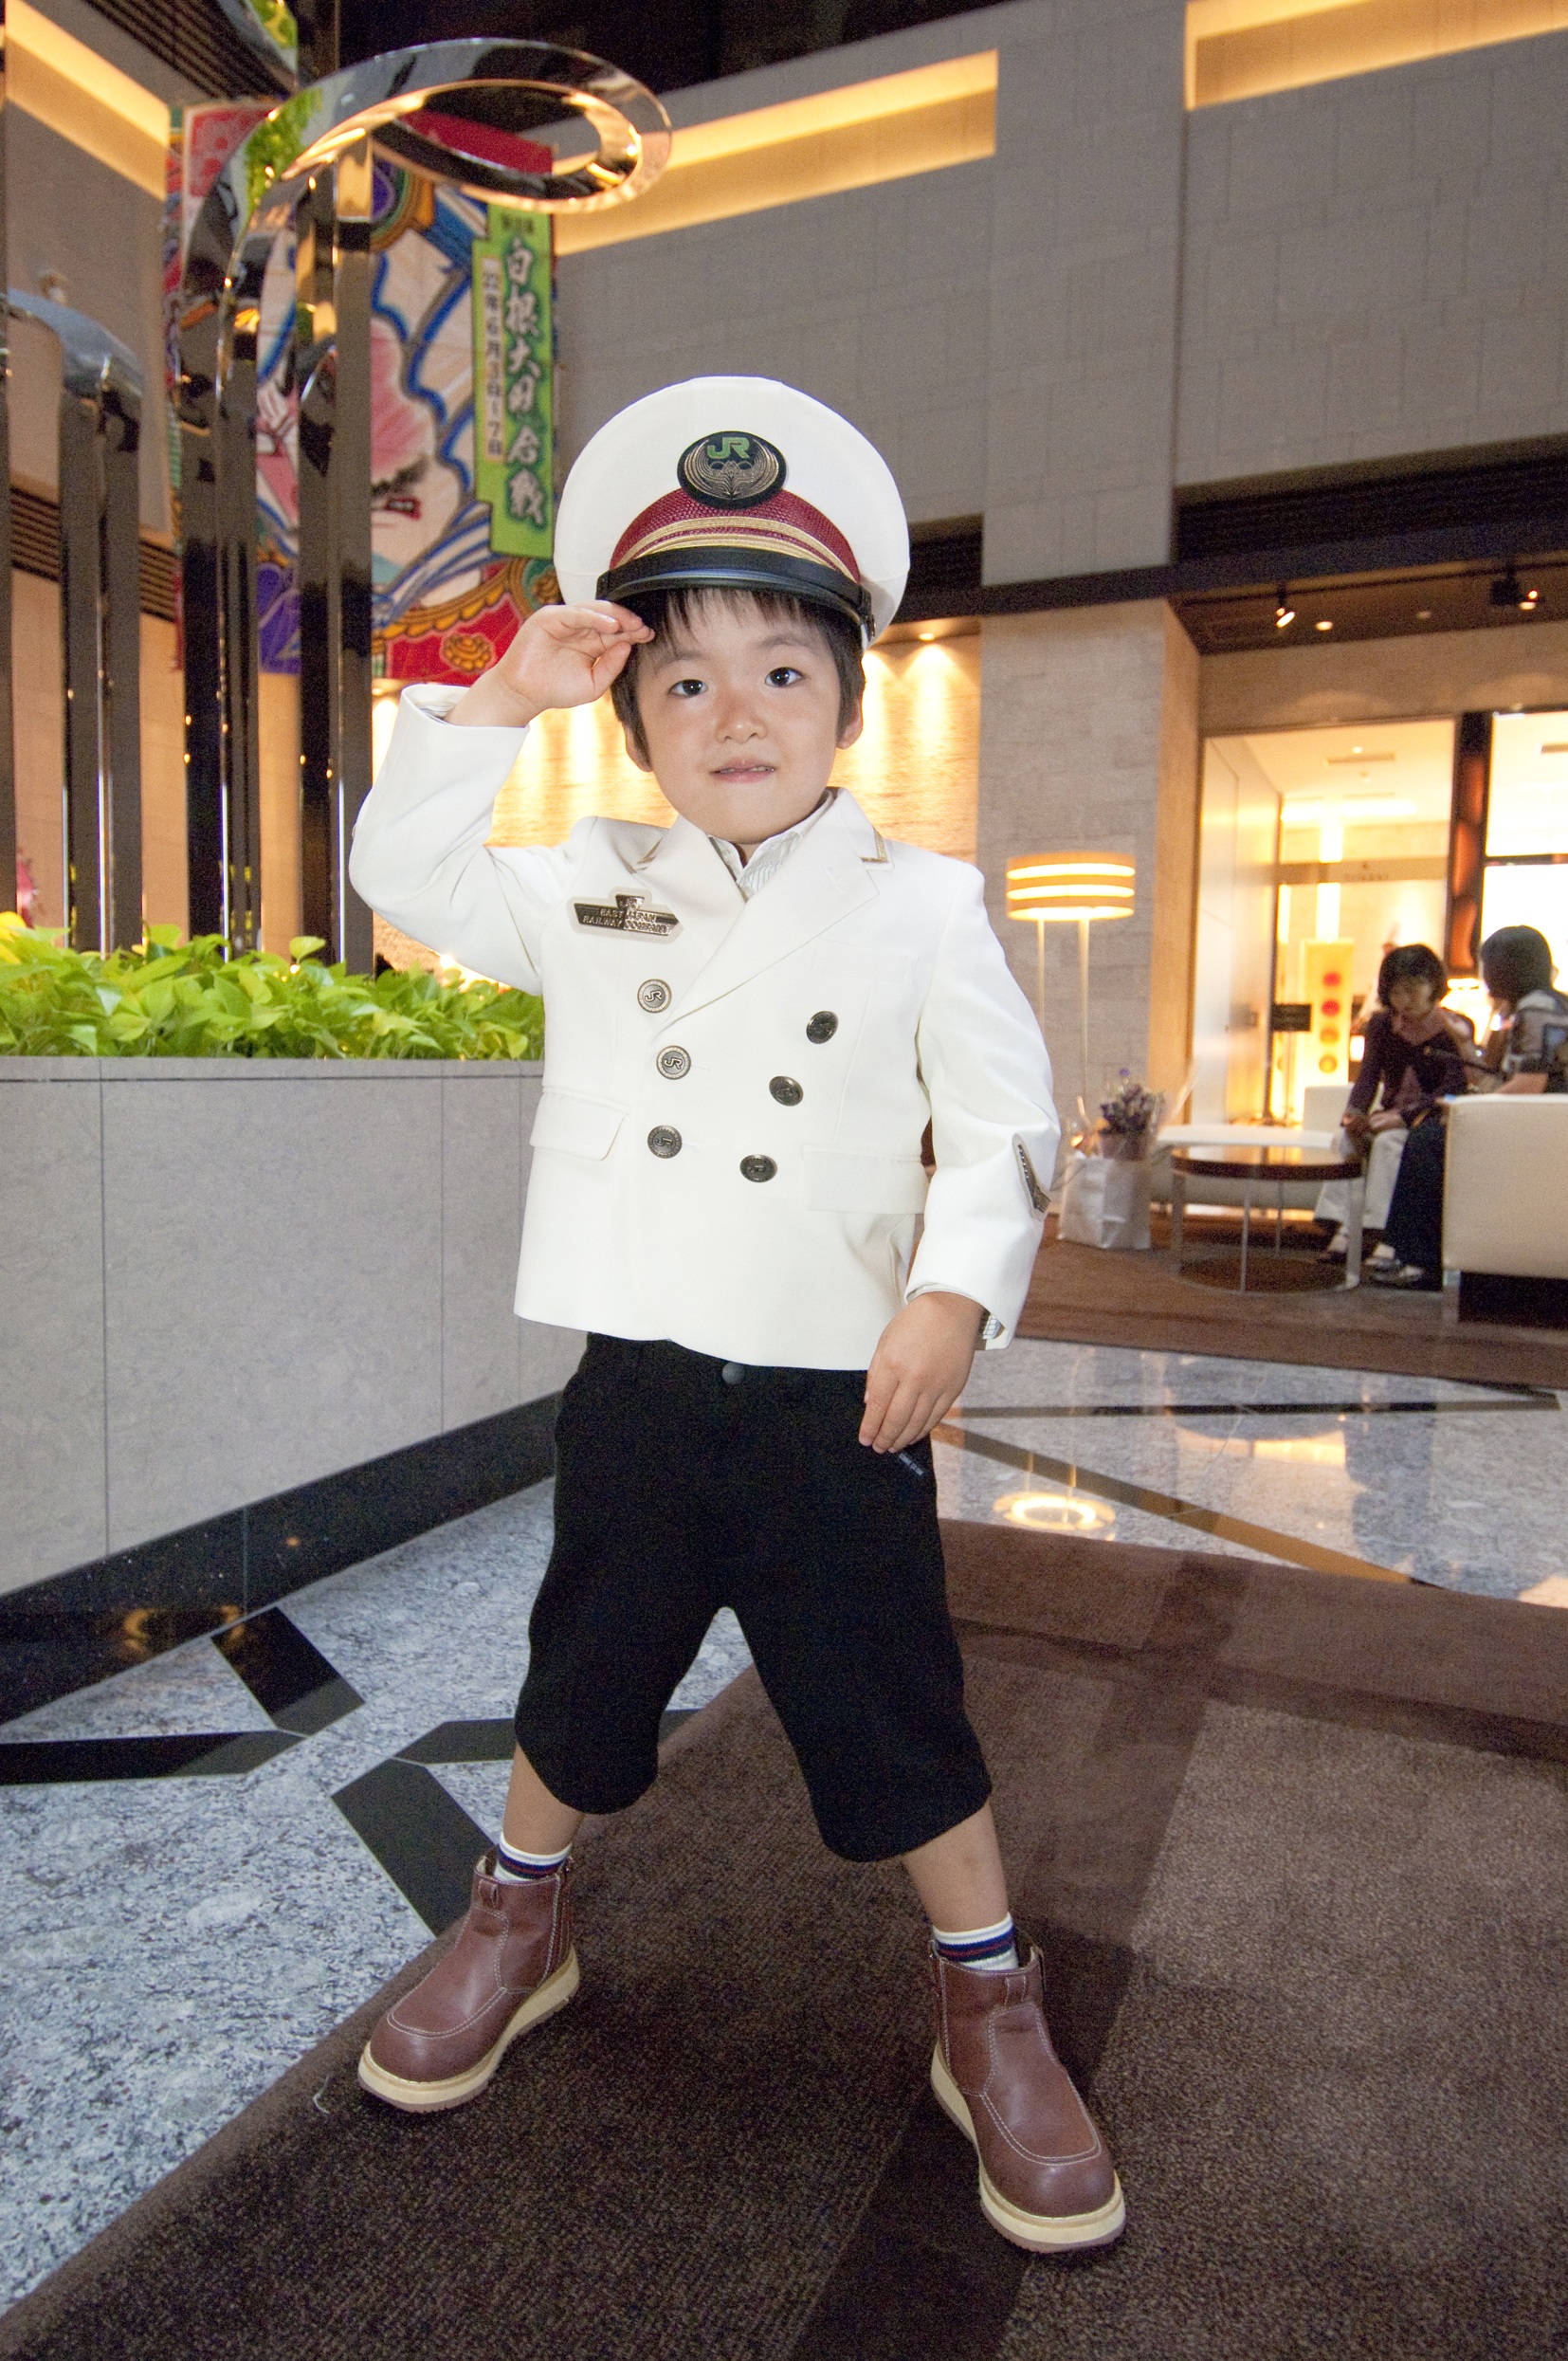
hat, clothing, kids, costume, conductor